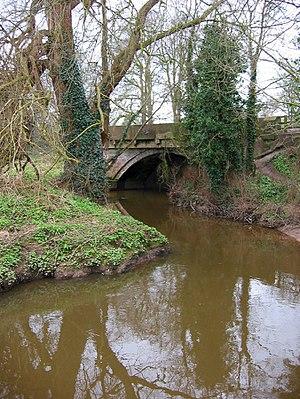
Woolstanwood est une localité anglaise située dans le comté de Cheshire.